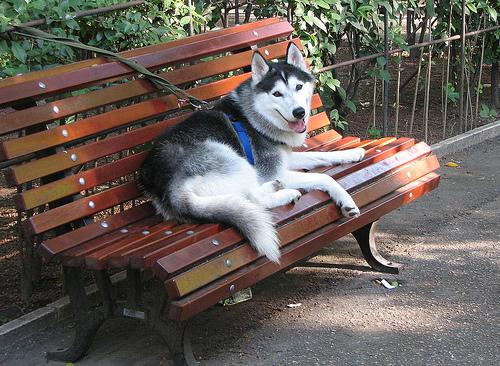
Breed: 232-n000083-Eskimo_dog